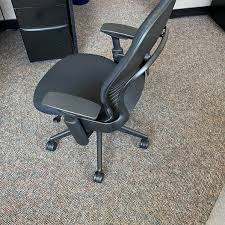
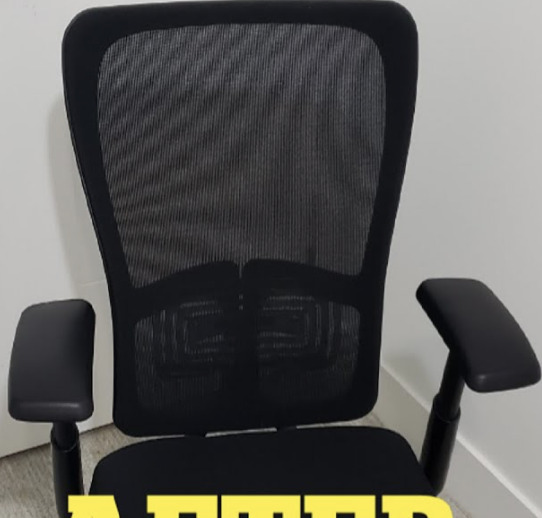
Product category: items_chair
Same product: no